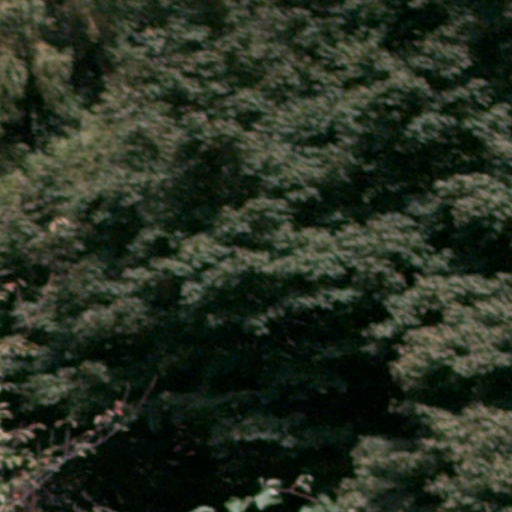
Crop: cassava